Braceborough and Wilsthorpe

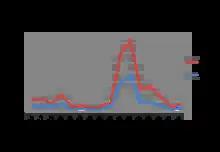
Source: Office for National Statistics

Data from the 2001 and 2011 census shows that the majority of the population of the civil parish consists of people aged 30 to 59, shown in the steep rise on the graph. The proportion of the population this group holds has remained steady since the 2001 census, changing from 132 to 133. However, the civil parish's older population of over-65's has increased from 42 to 66 in the 10-year period. The population of under-30's was 77 in 2001, and increased by 1 to 78. The teenage population, 16- to 19-year-olds, was 18 in 2011.